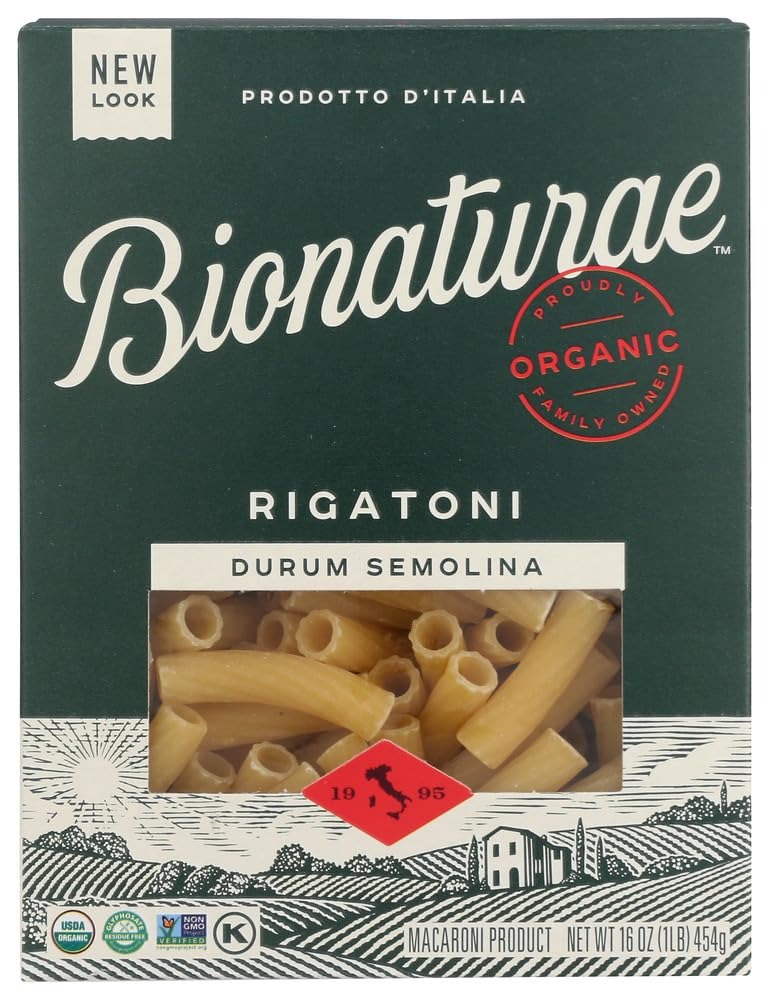
Item Name: Bionaturae Rigatoni Pasta 16 Oz (Pack of 12)
Value: 192.0
Unit: Fl Oz

Price: 59.49